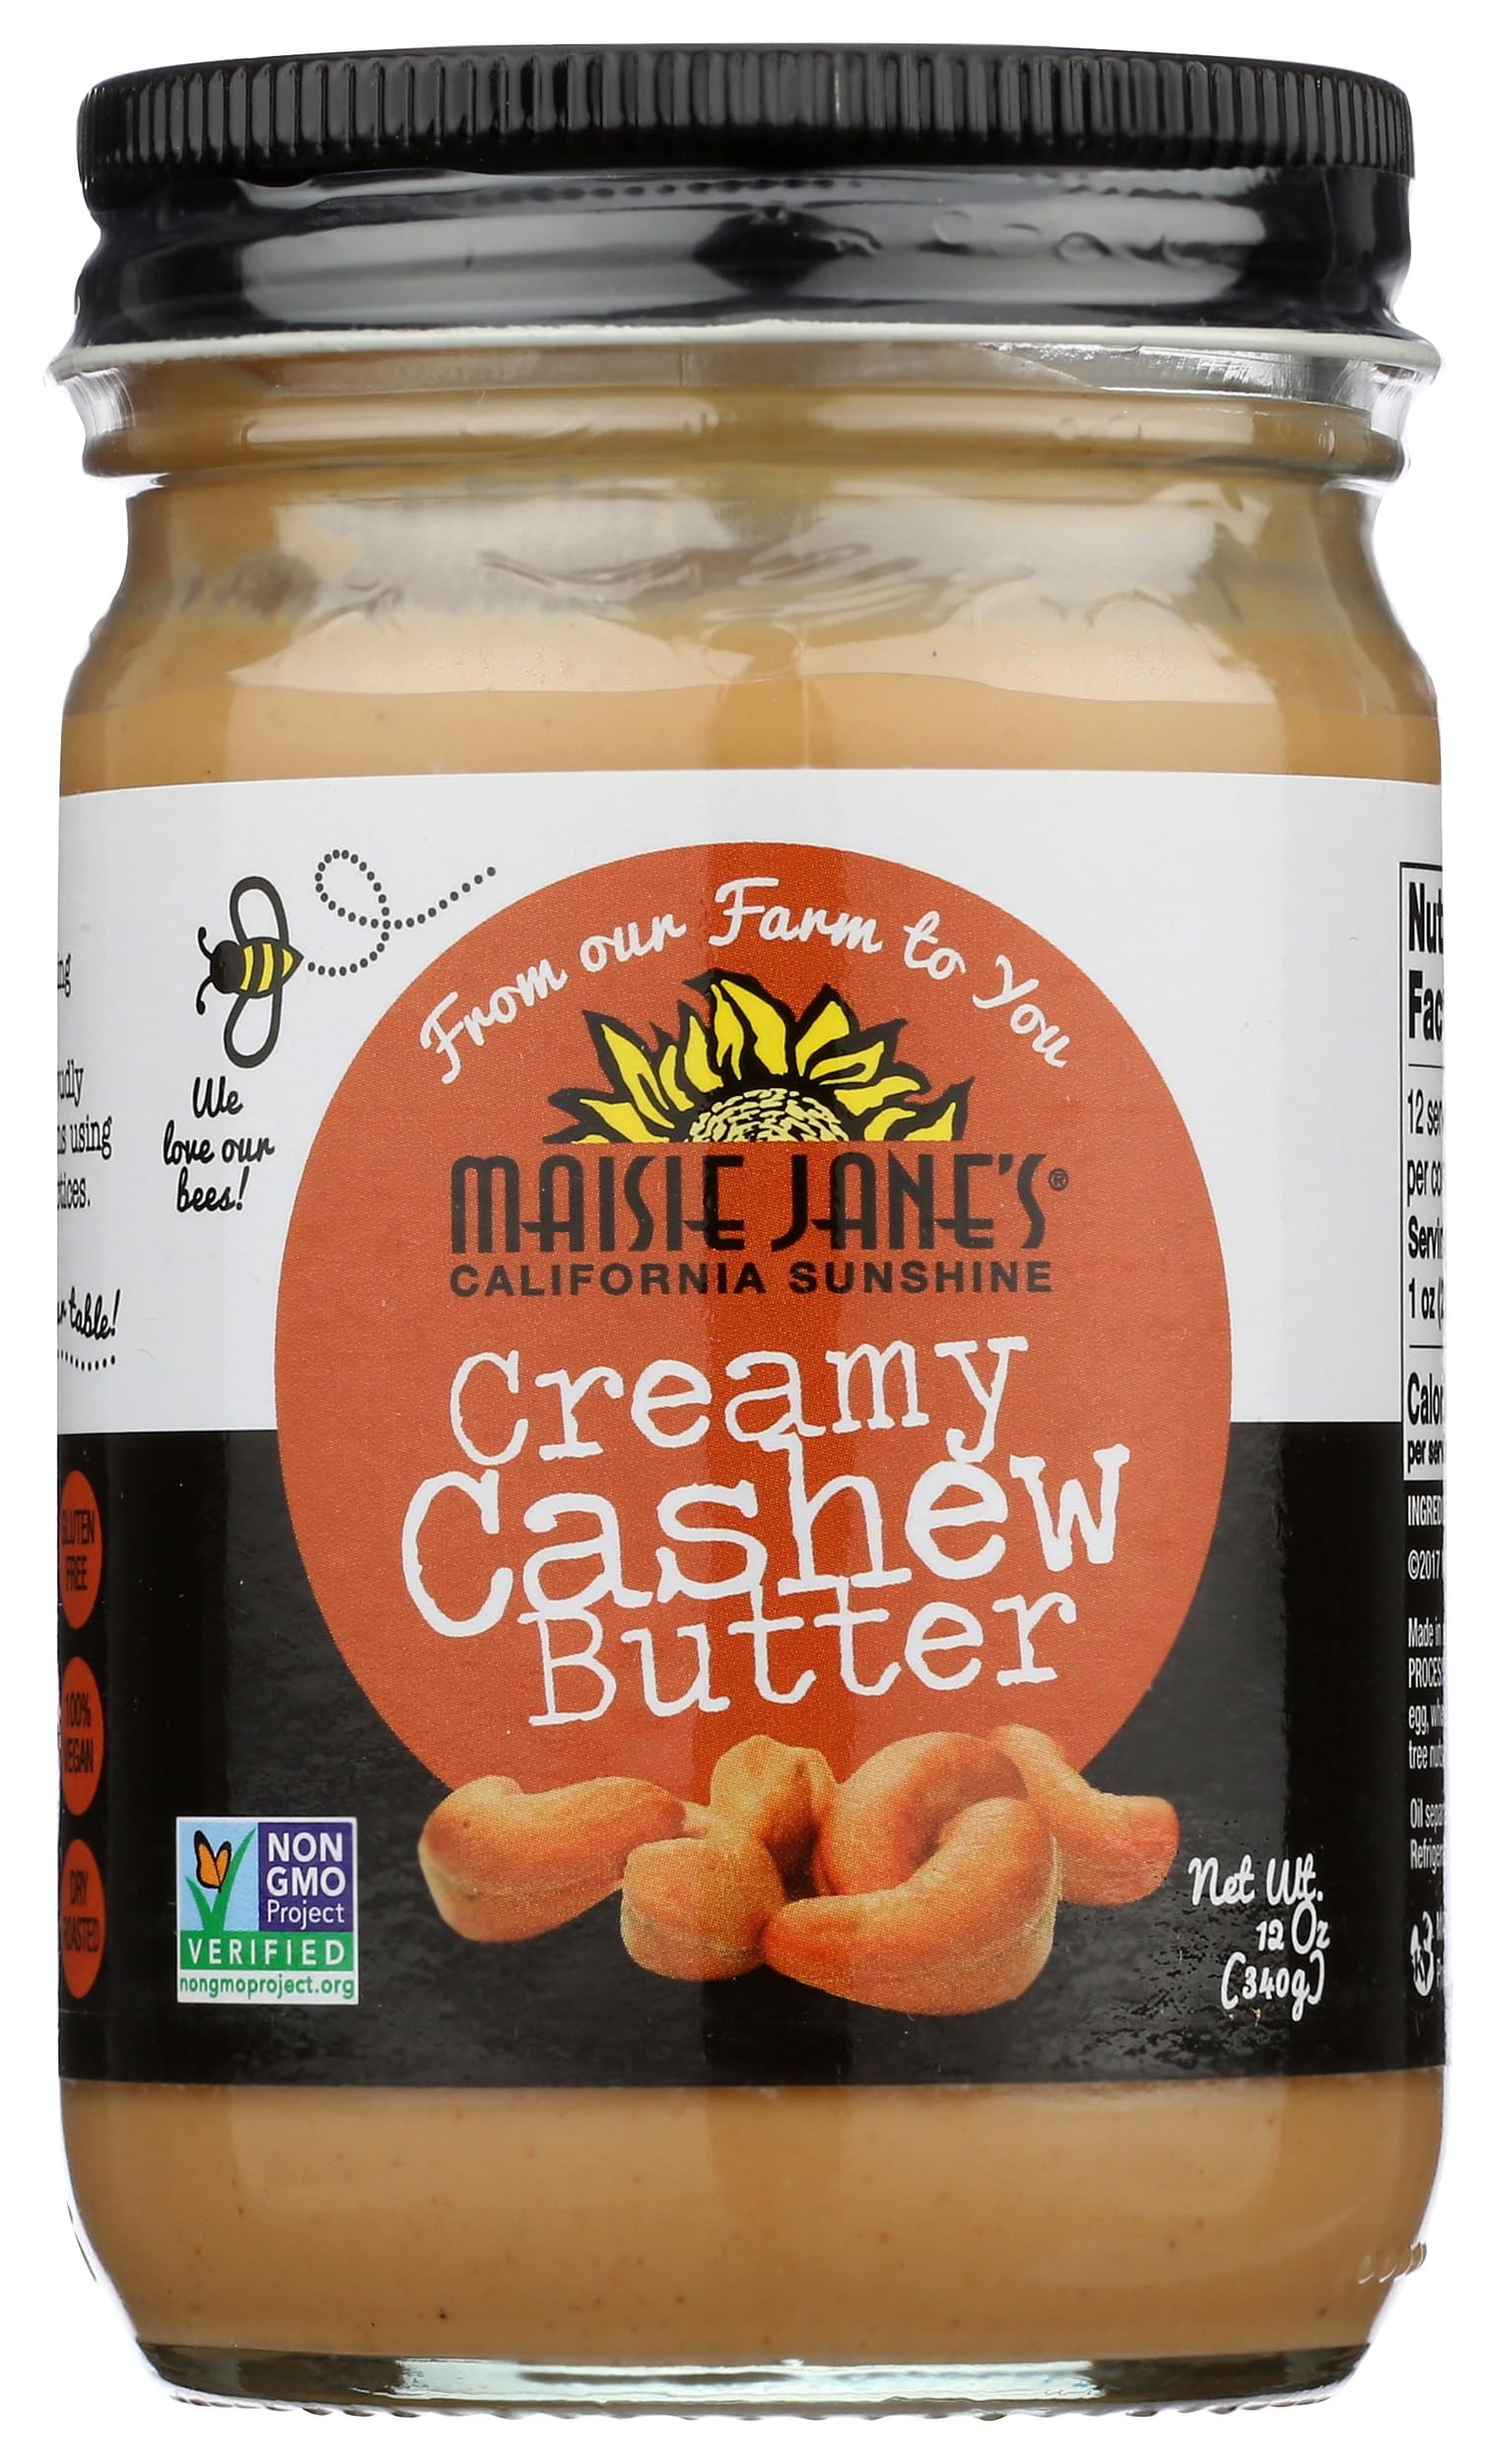
Item Name: Maisie Janes, Cashew Butter Creamy, 12 Ounce
Bullet Point 1: Non-GMO Project Verified
Bullet Point 2: Gluten Free
Bullet Point 3: Made in our plant that does not process peanuts
Product Description: Maisie Jane's Cashew Butter
Value: 12.0
Unit: Ounce

Price: 37.83